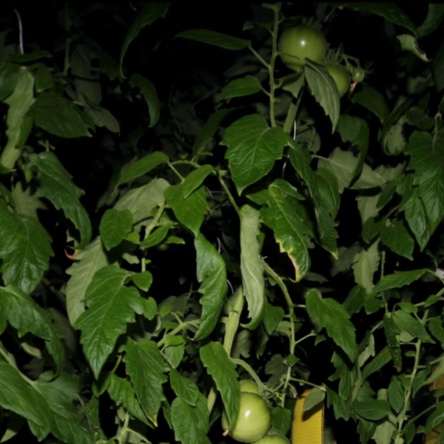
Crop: tomato